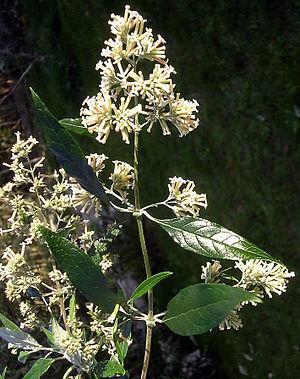
Buddleja auriculata est un arbuste originaire du sud de l'Afrique et appartenant à la famille des Loganiacées ou des Scrofulariacées.